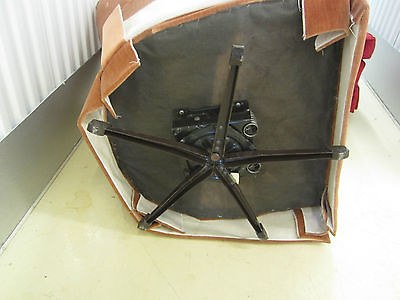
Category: chair